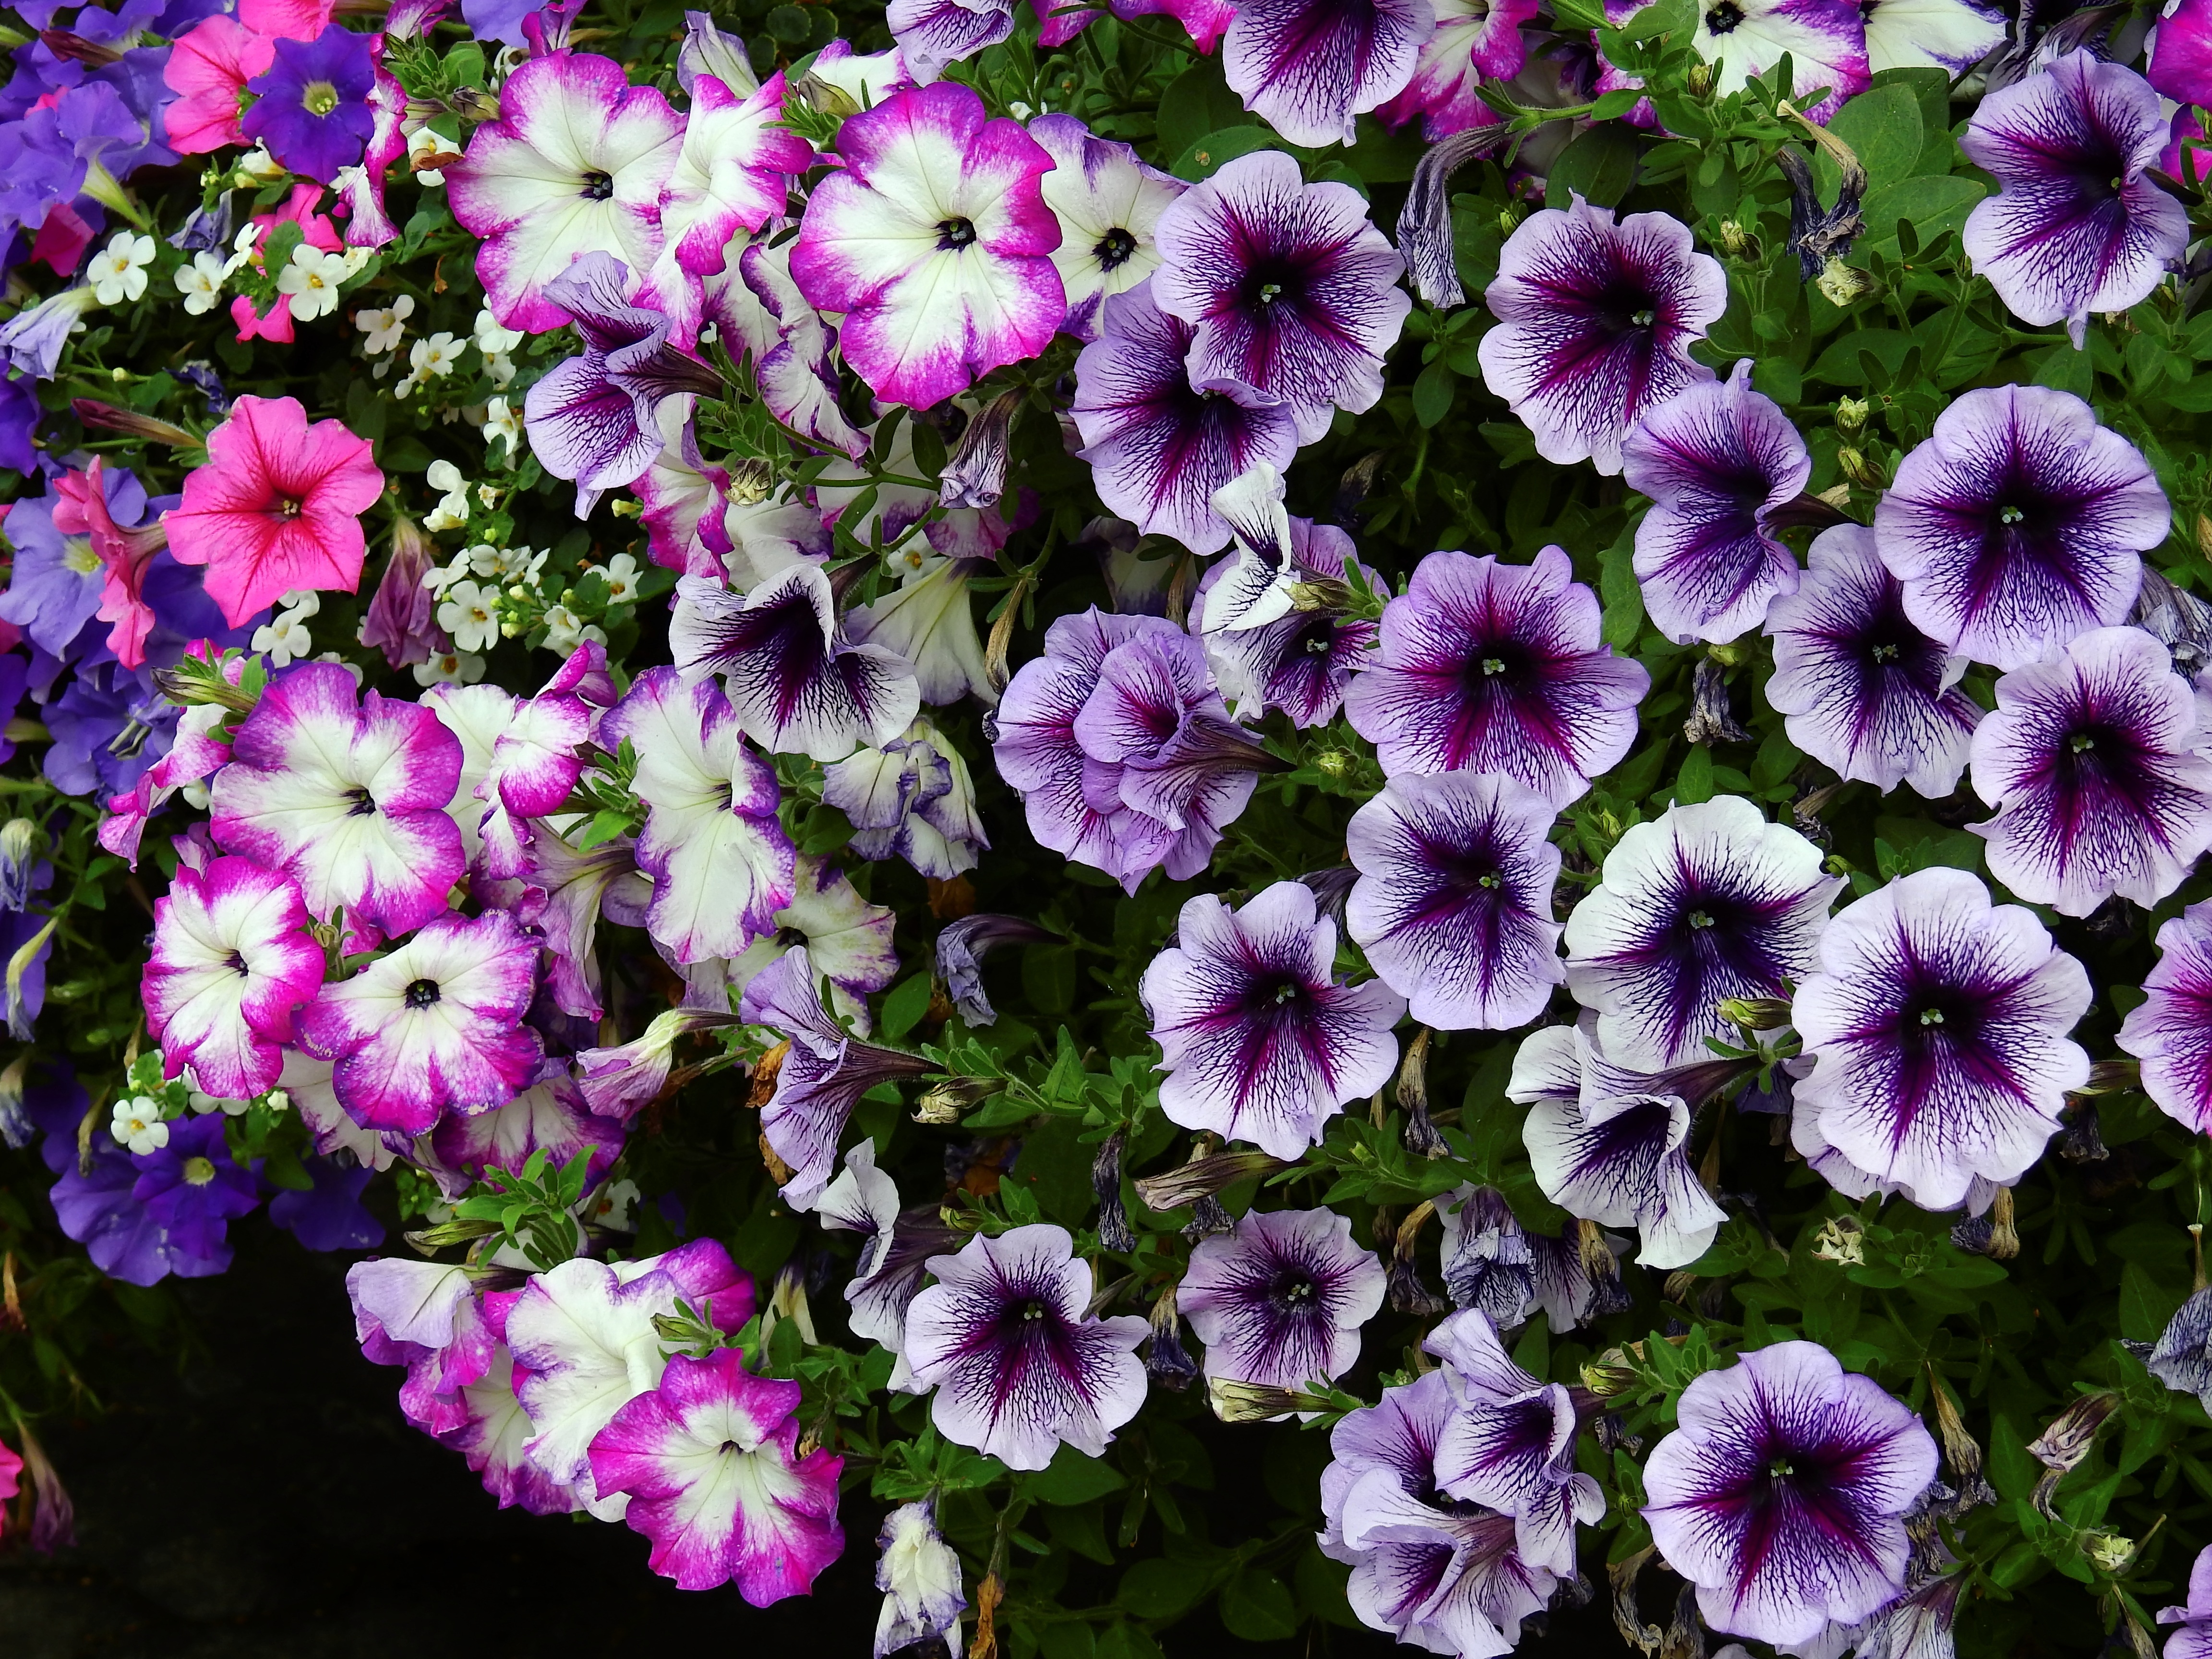
nature, blossom, plant, flower, purple, bloom, botany, pink, flora, flowers, background, violet, viola, pansy, flowering plant, cone flower, aubretia, annual plant, land plant, violet family